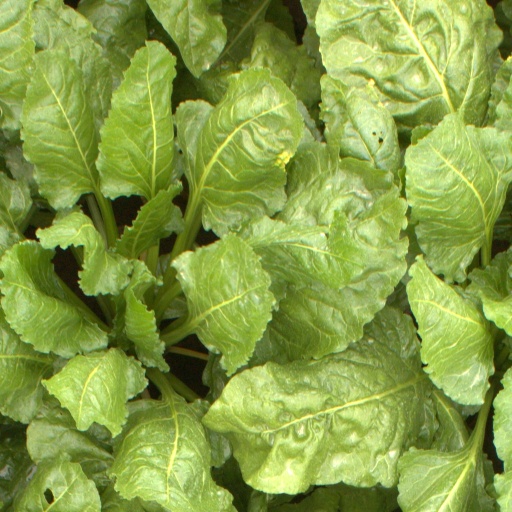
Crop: sugar beet